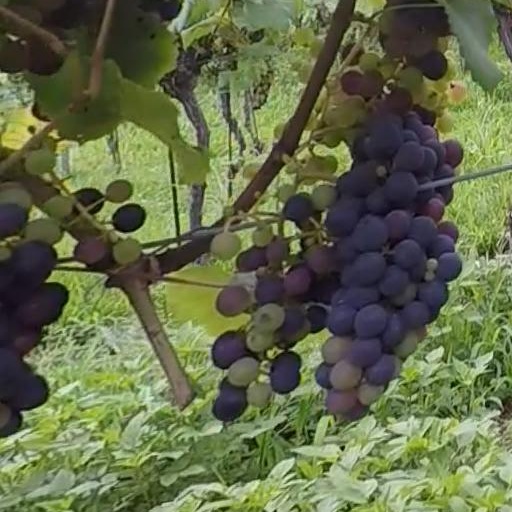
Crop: grape